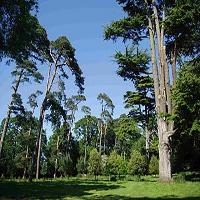
Weather: sun or clear